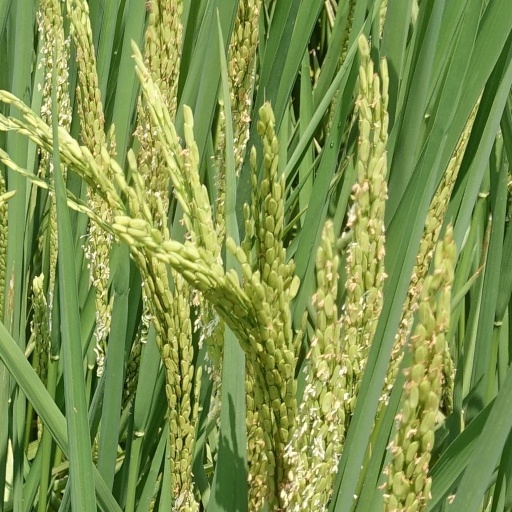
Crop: rice